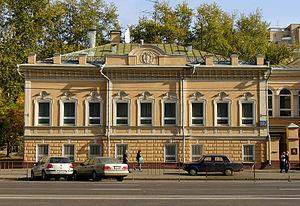
Ceci est une liste des représentations diplomatiques en Russie. En tant que plus grand pays du monde, membre permanent du Conseil de sécurité des Nations Unies, puissance régionale en Europe et en Asie et principal État successeur de l'Union soviétique, la Fédération de Russie accueille une importante communauté diplomatique dans sa capitale, Moscou. Moscou abrite 148 ambassades, de nombreux pays ont également des consulats généraux et des consulats dans tout le pays.
Voici les représentations diplomatiques de la Zambie à l'étranger :